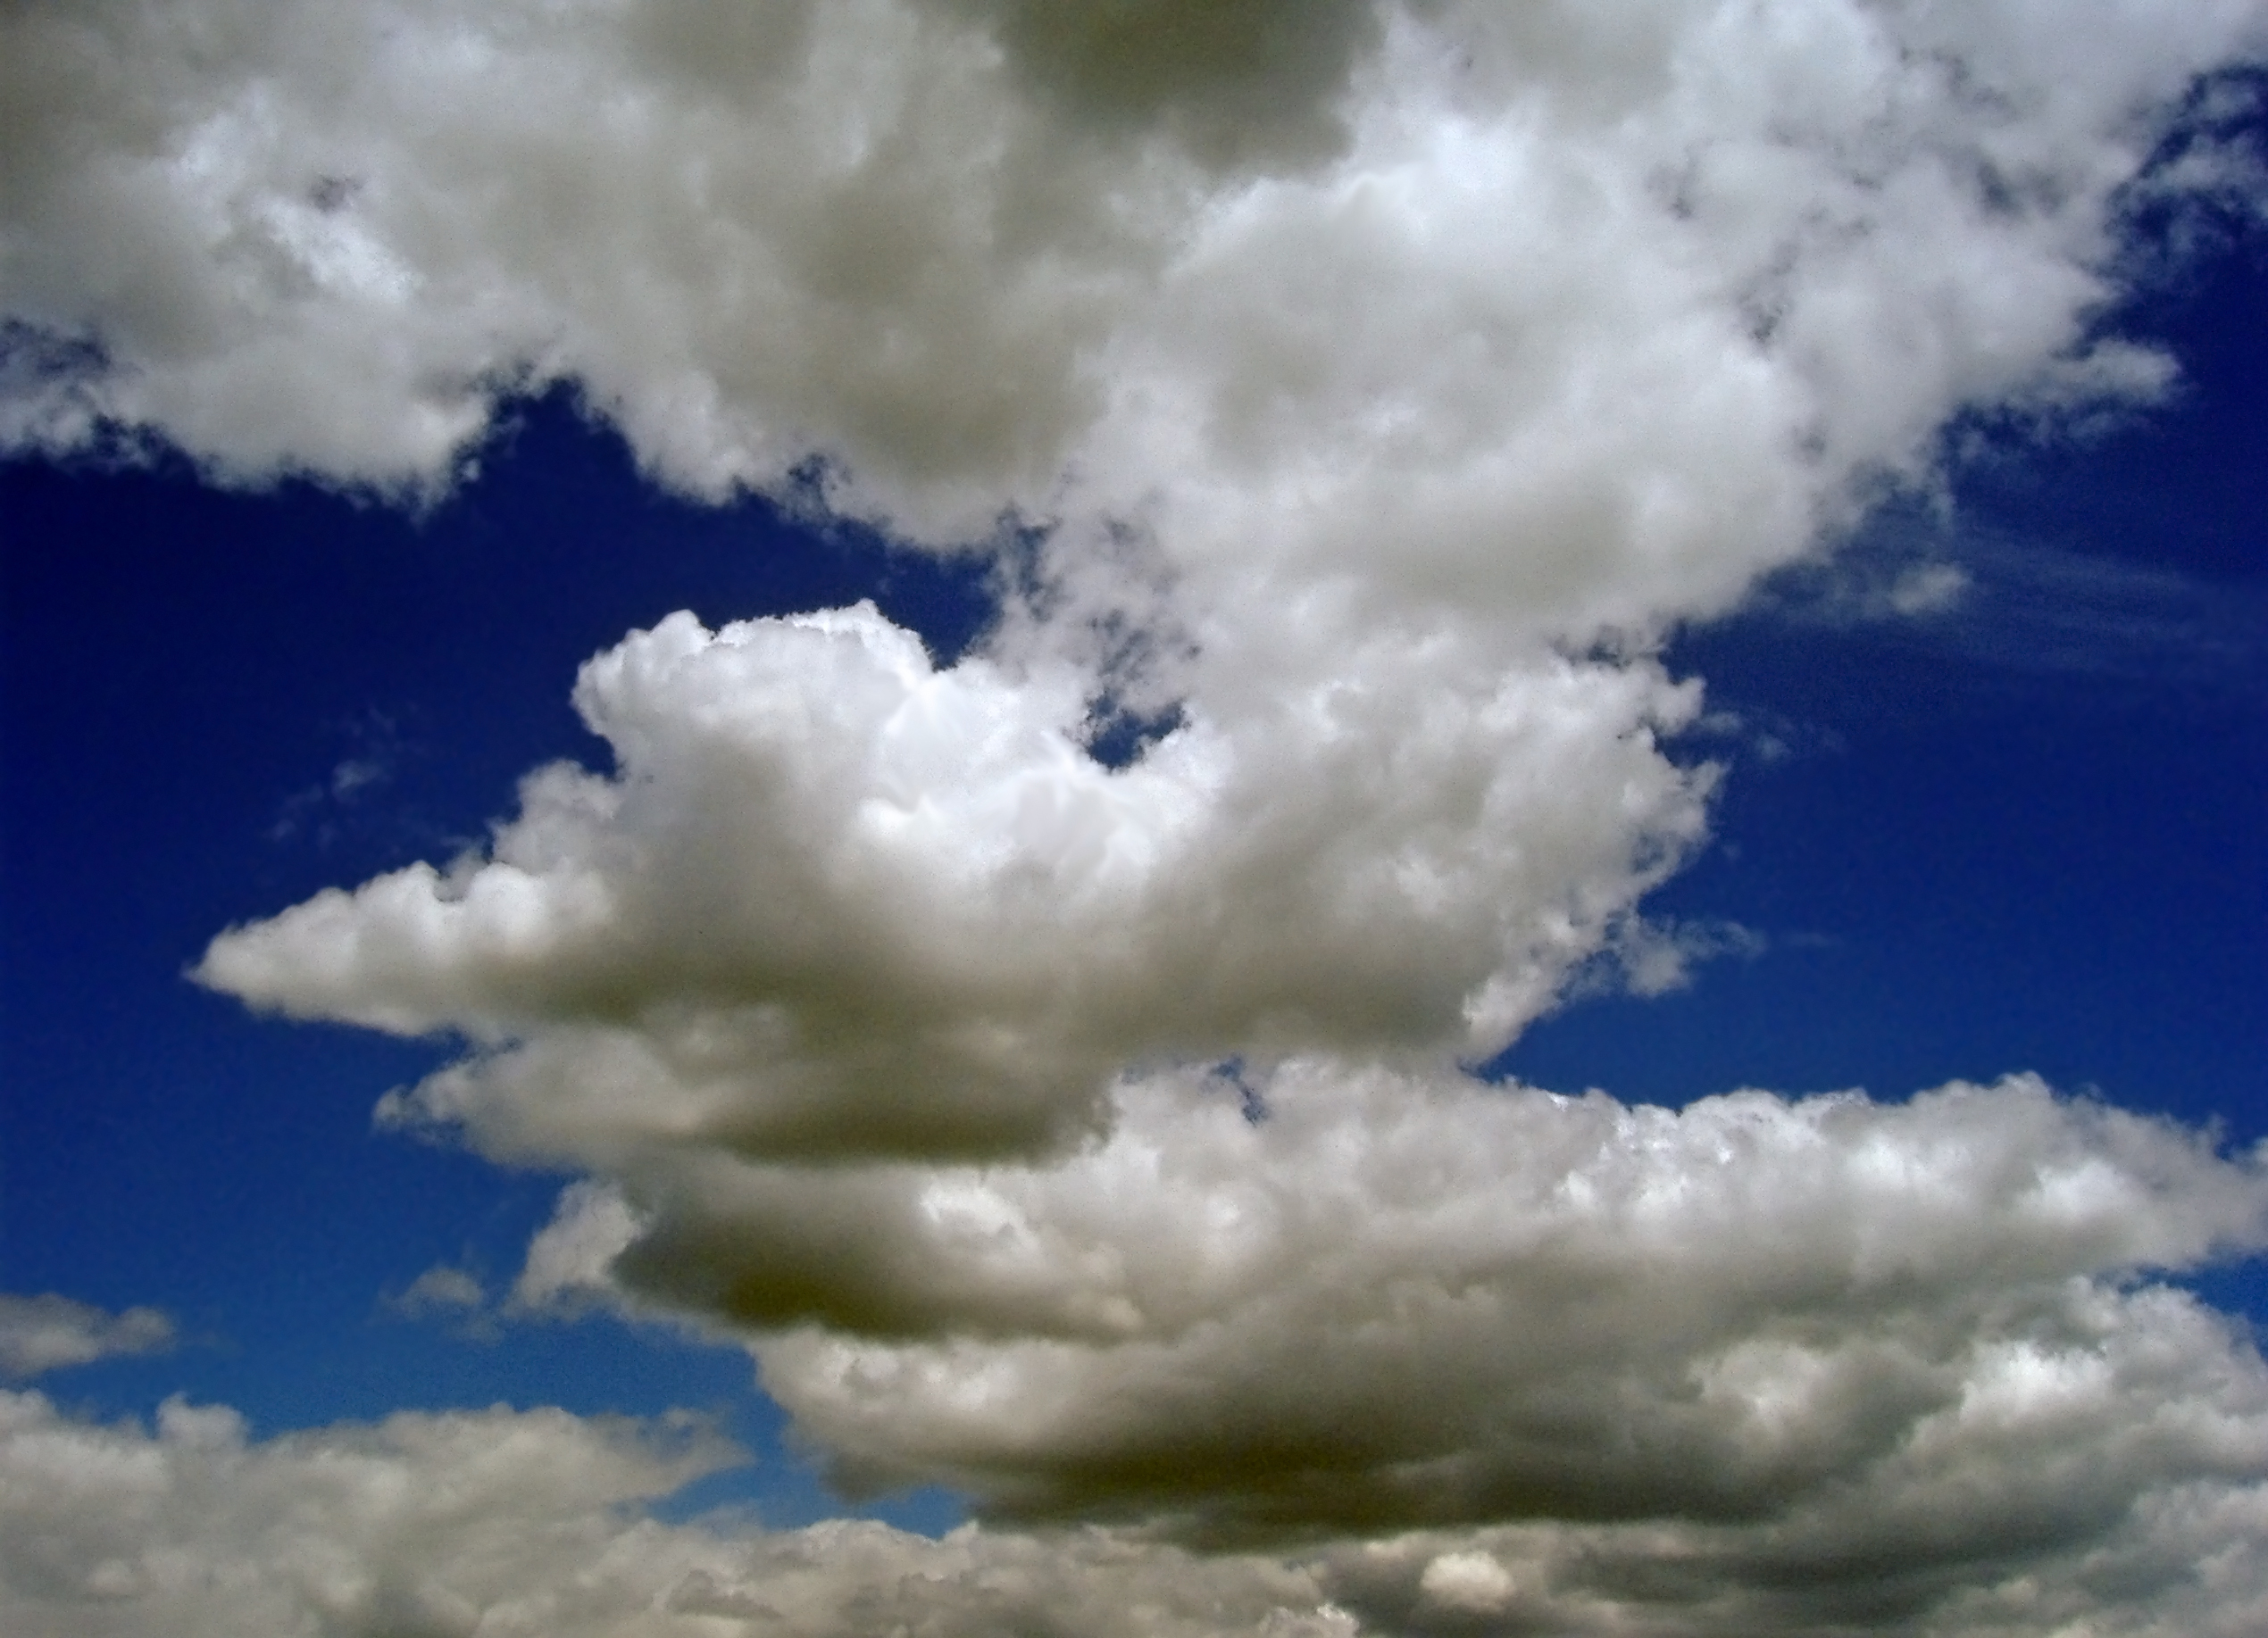
cloud, sky, atmosphere, daytime, weather, cumulus, creativecommons, clouds, stratocumulus, meteorological phenomenon, atmosphere of earth